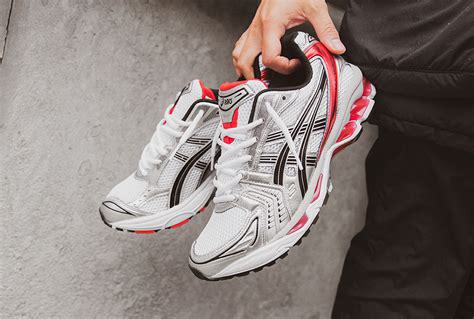
Brand: Asics
Model: Gel Kayano 14